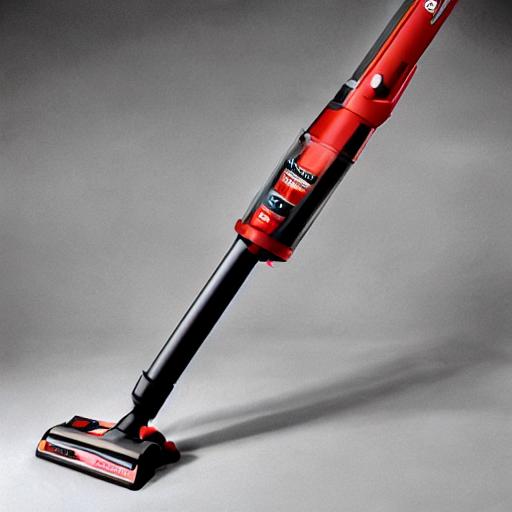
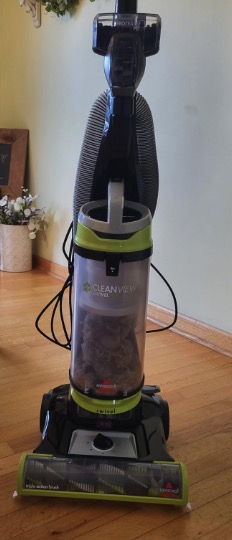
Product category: items_vacuum
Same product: no